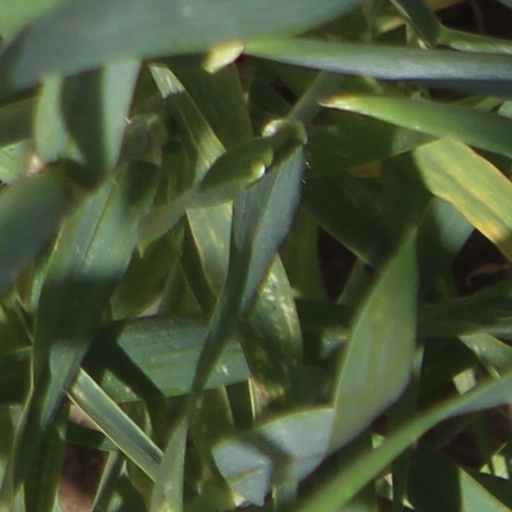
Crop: wheat